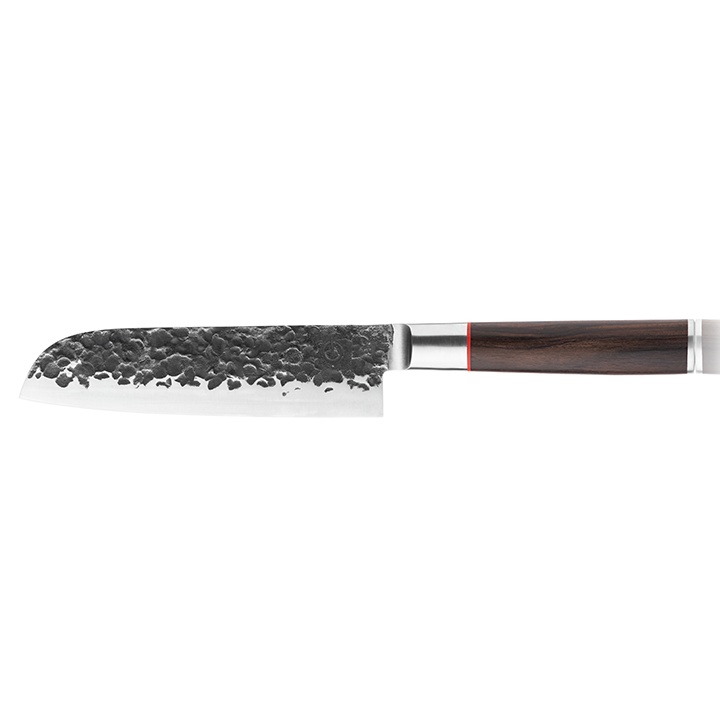
Sebra Forged Santokumes 18 cm
Het santokumes is het allround mes uit de Japanse keuken en qua toepassing vergelijkbaar met het koksmes. Het woord santoku betekent ‘drie deugden’, een referentie naar de drie snijfuncties die het kan vervullen: snijden, blokjes maken en fijnhakken. Het Sebra Forged Santokumes wordt verpakt in een luxe houten kistje. Specificaties: Lemmet lengte: 18 cm Lemmet dikte: 2 mm Materiaal: Vervaardigd van Japans staal Hardheid rockwell: 58
Brand: Forged
Category: Home & Garden > Kitchen & Dining > Kitchen Tools & Utensils > Kitchen Knives > Santoku Knives